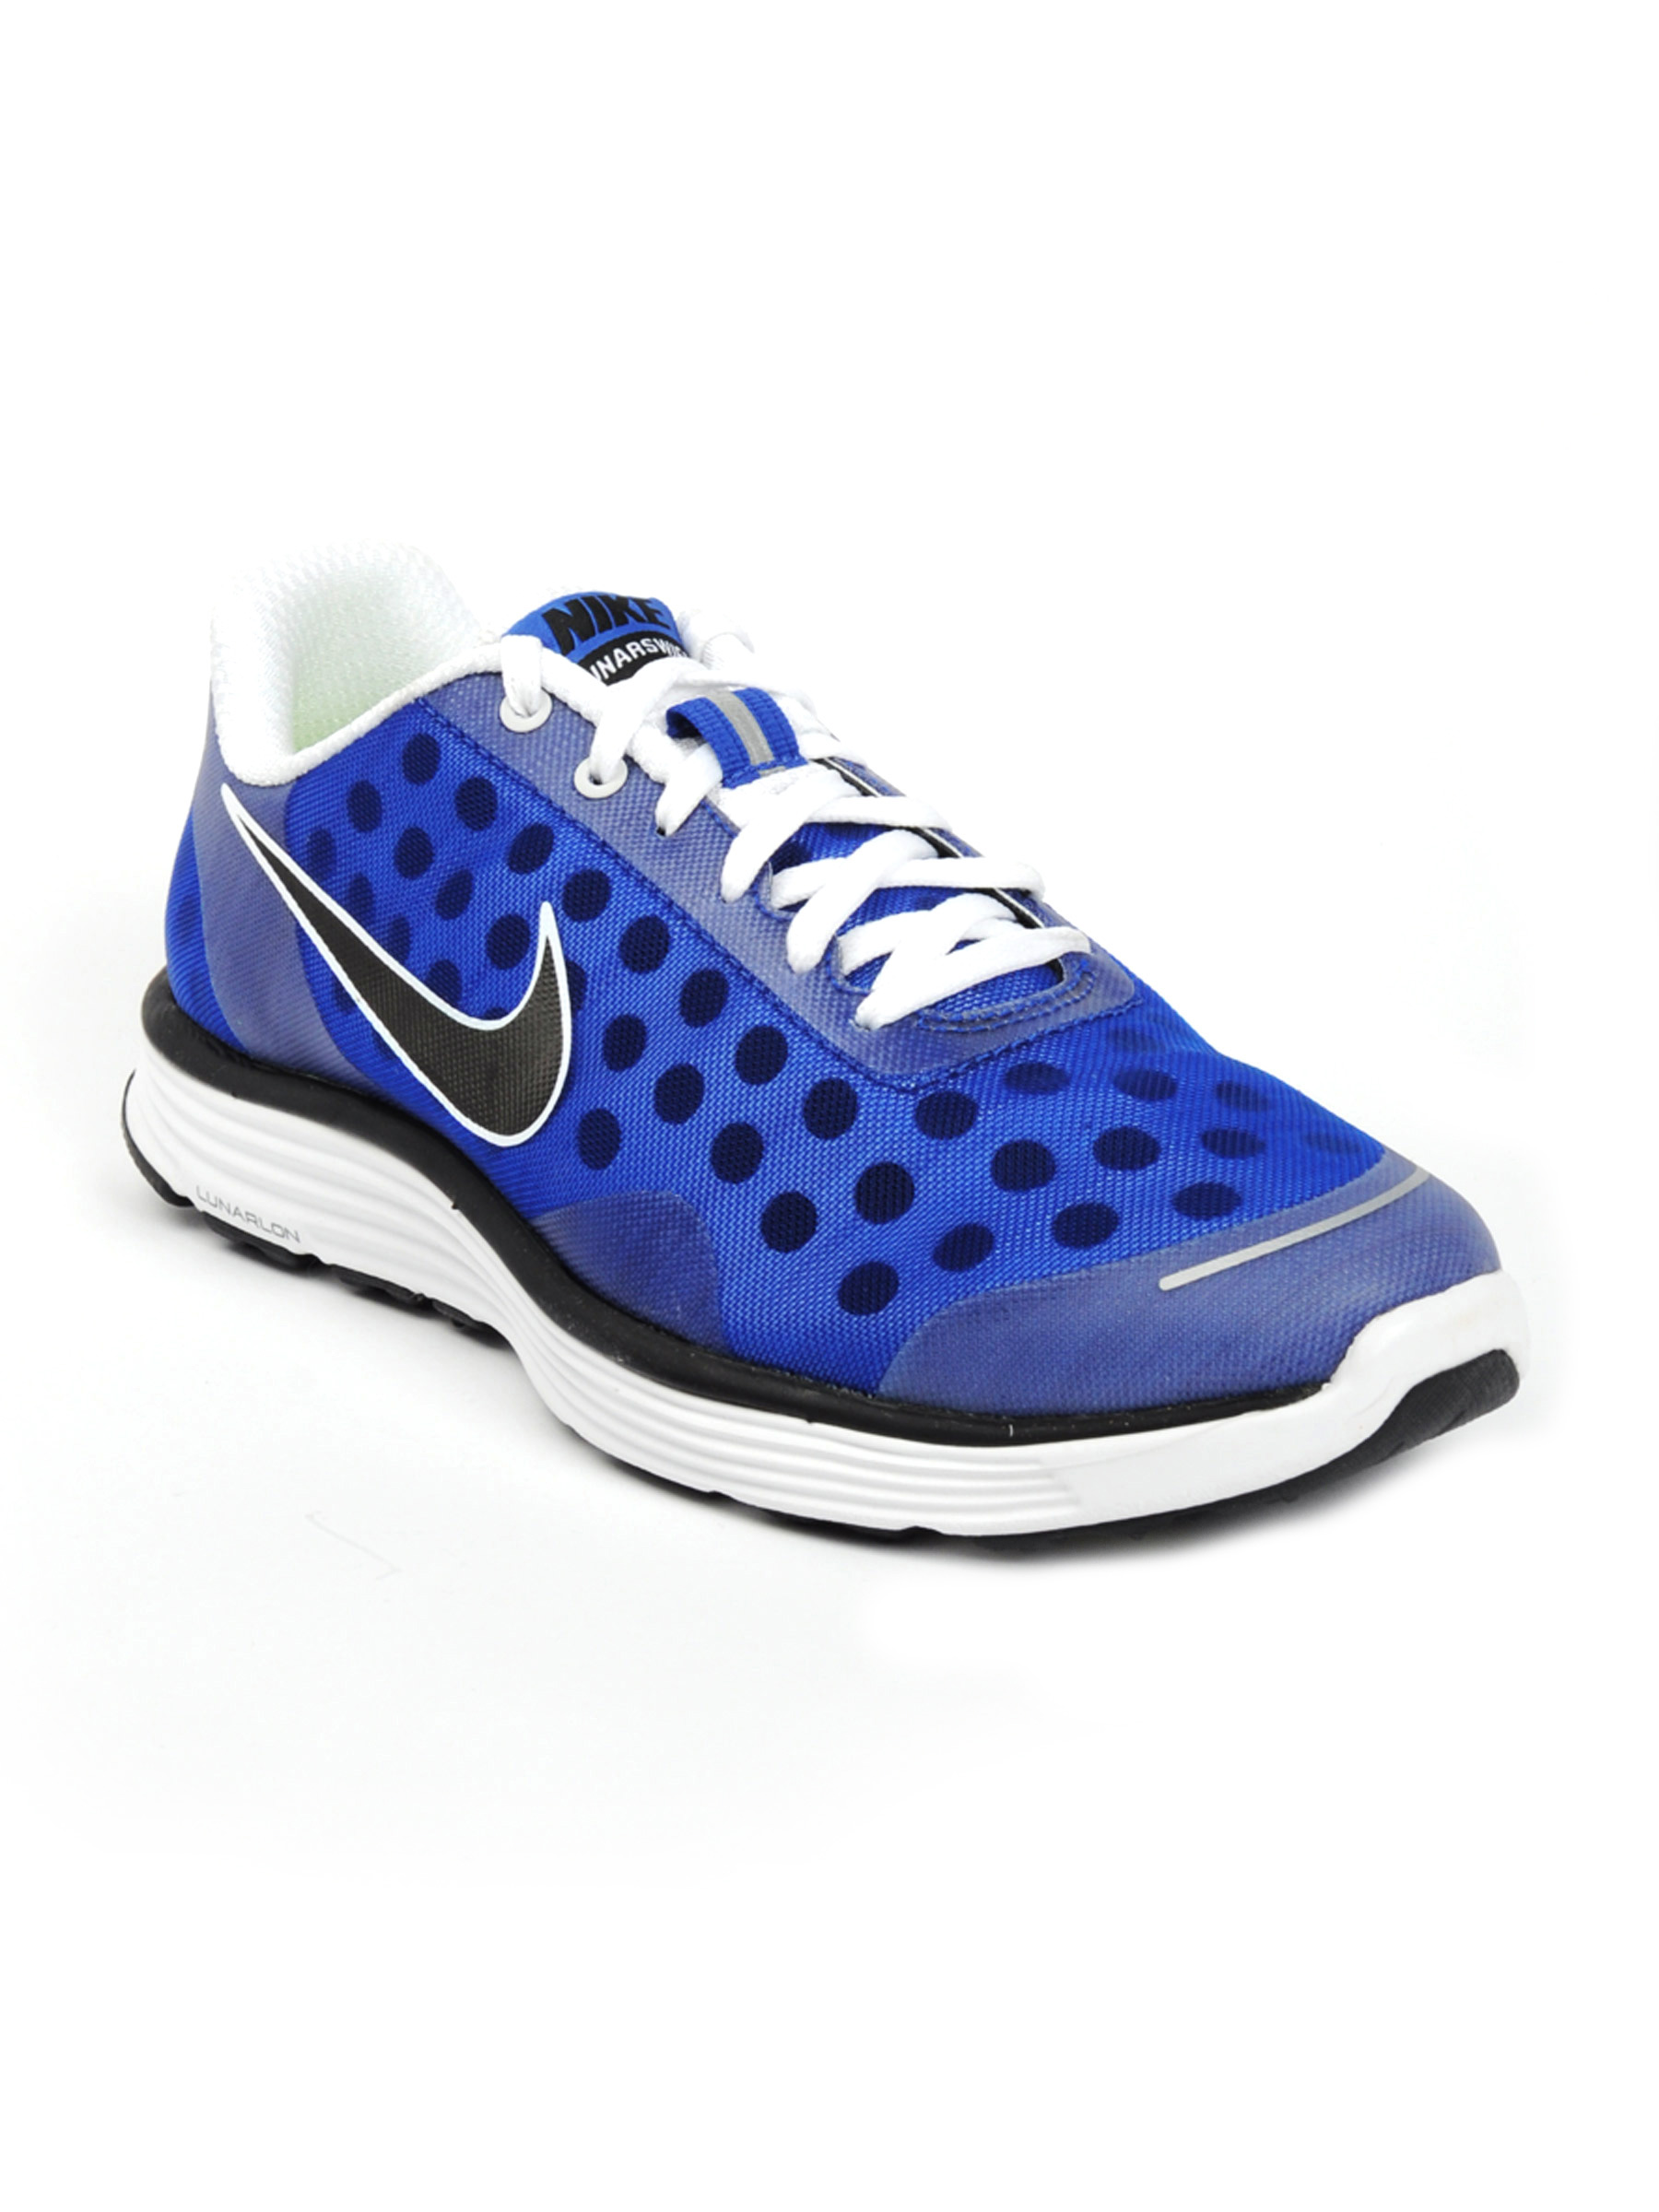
Nike Men Lunarswi + 2 Blue Sports Shoes
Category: Footwear / Shoes / Sports Shoes
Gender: Men
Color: Blue
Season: Fall 2011
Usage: Sports